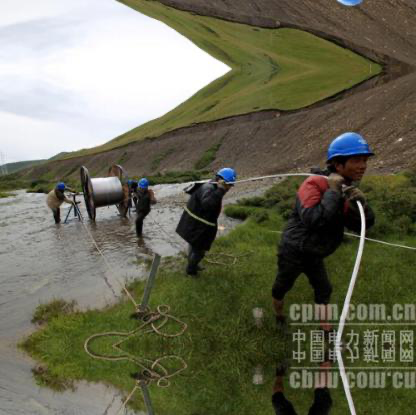
Objects in the image:
label: helmet
label: helmet
label: helmet
label: helmet